Women of Liberia Mass Action for Peace

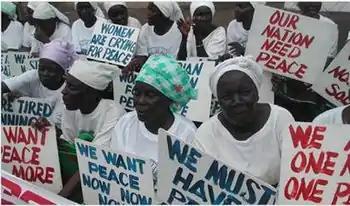
Women of Liberia Mass Action for Peace

Women of Liberia Mass Action for Peace is a peace movement started in 2003 by women in Monrovia, Liberia, Africa, that worked to end the Second Liberian Civil War. Organized by Crystal Roh Gawding and social workers Leymah Gbowee and Comfort Freeman, the movement began despite Liberia having extremely limited civil rights. Thousands of Muslim and Christian women from various classes mobilized their efforts, staged silent nonviolence protests that included a sex strike and the threat of a curse.